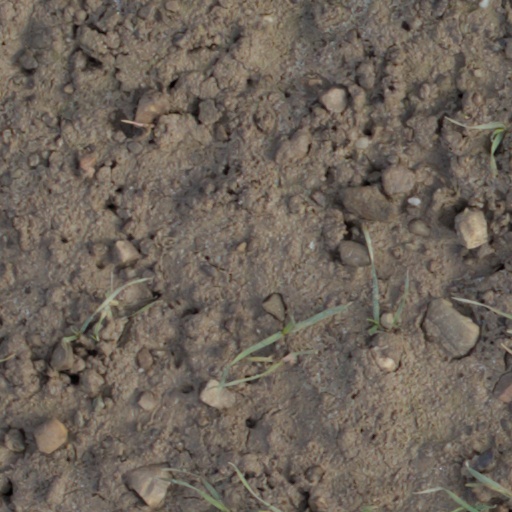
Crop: wheat